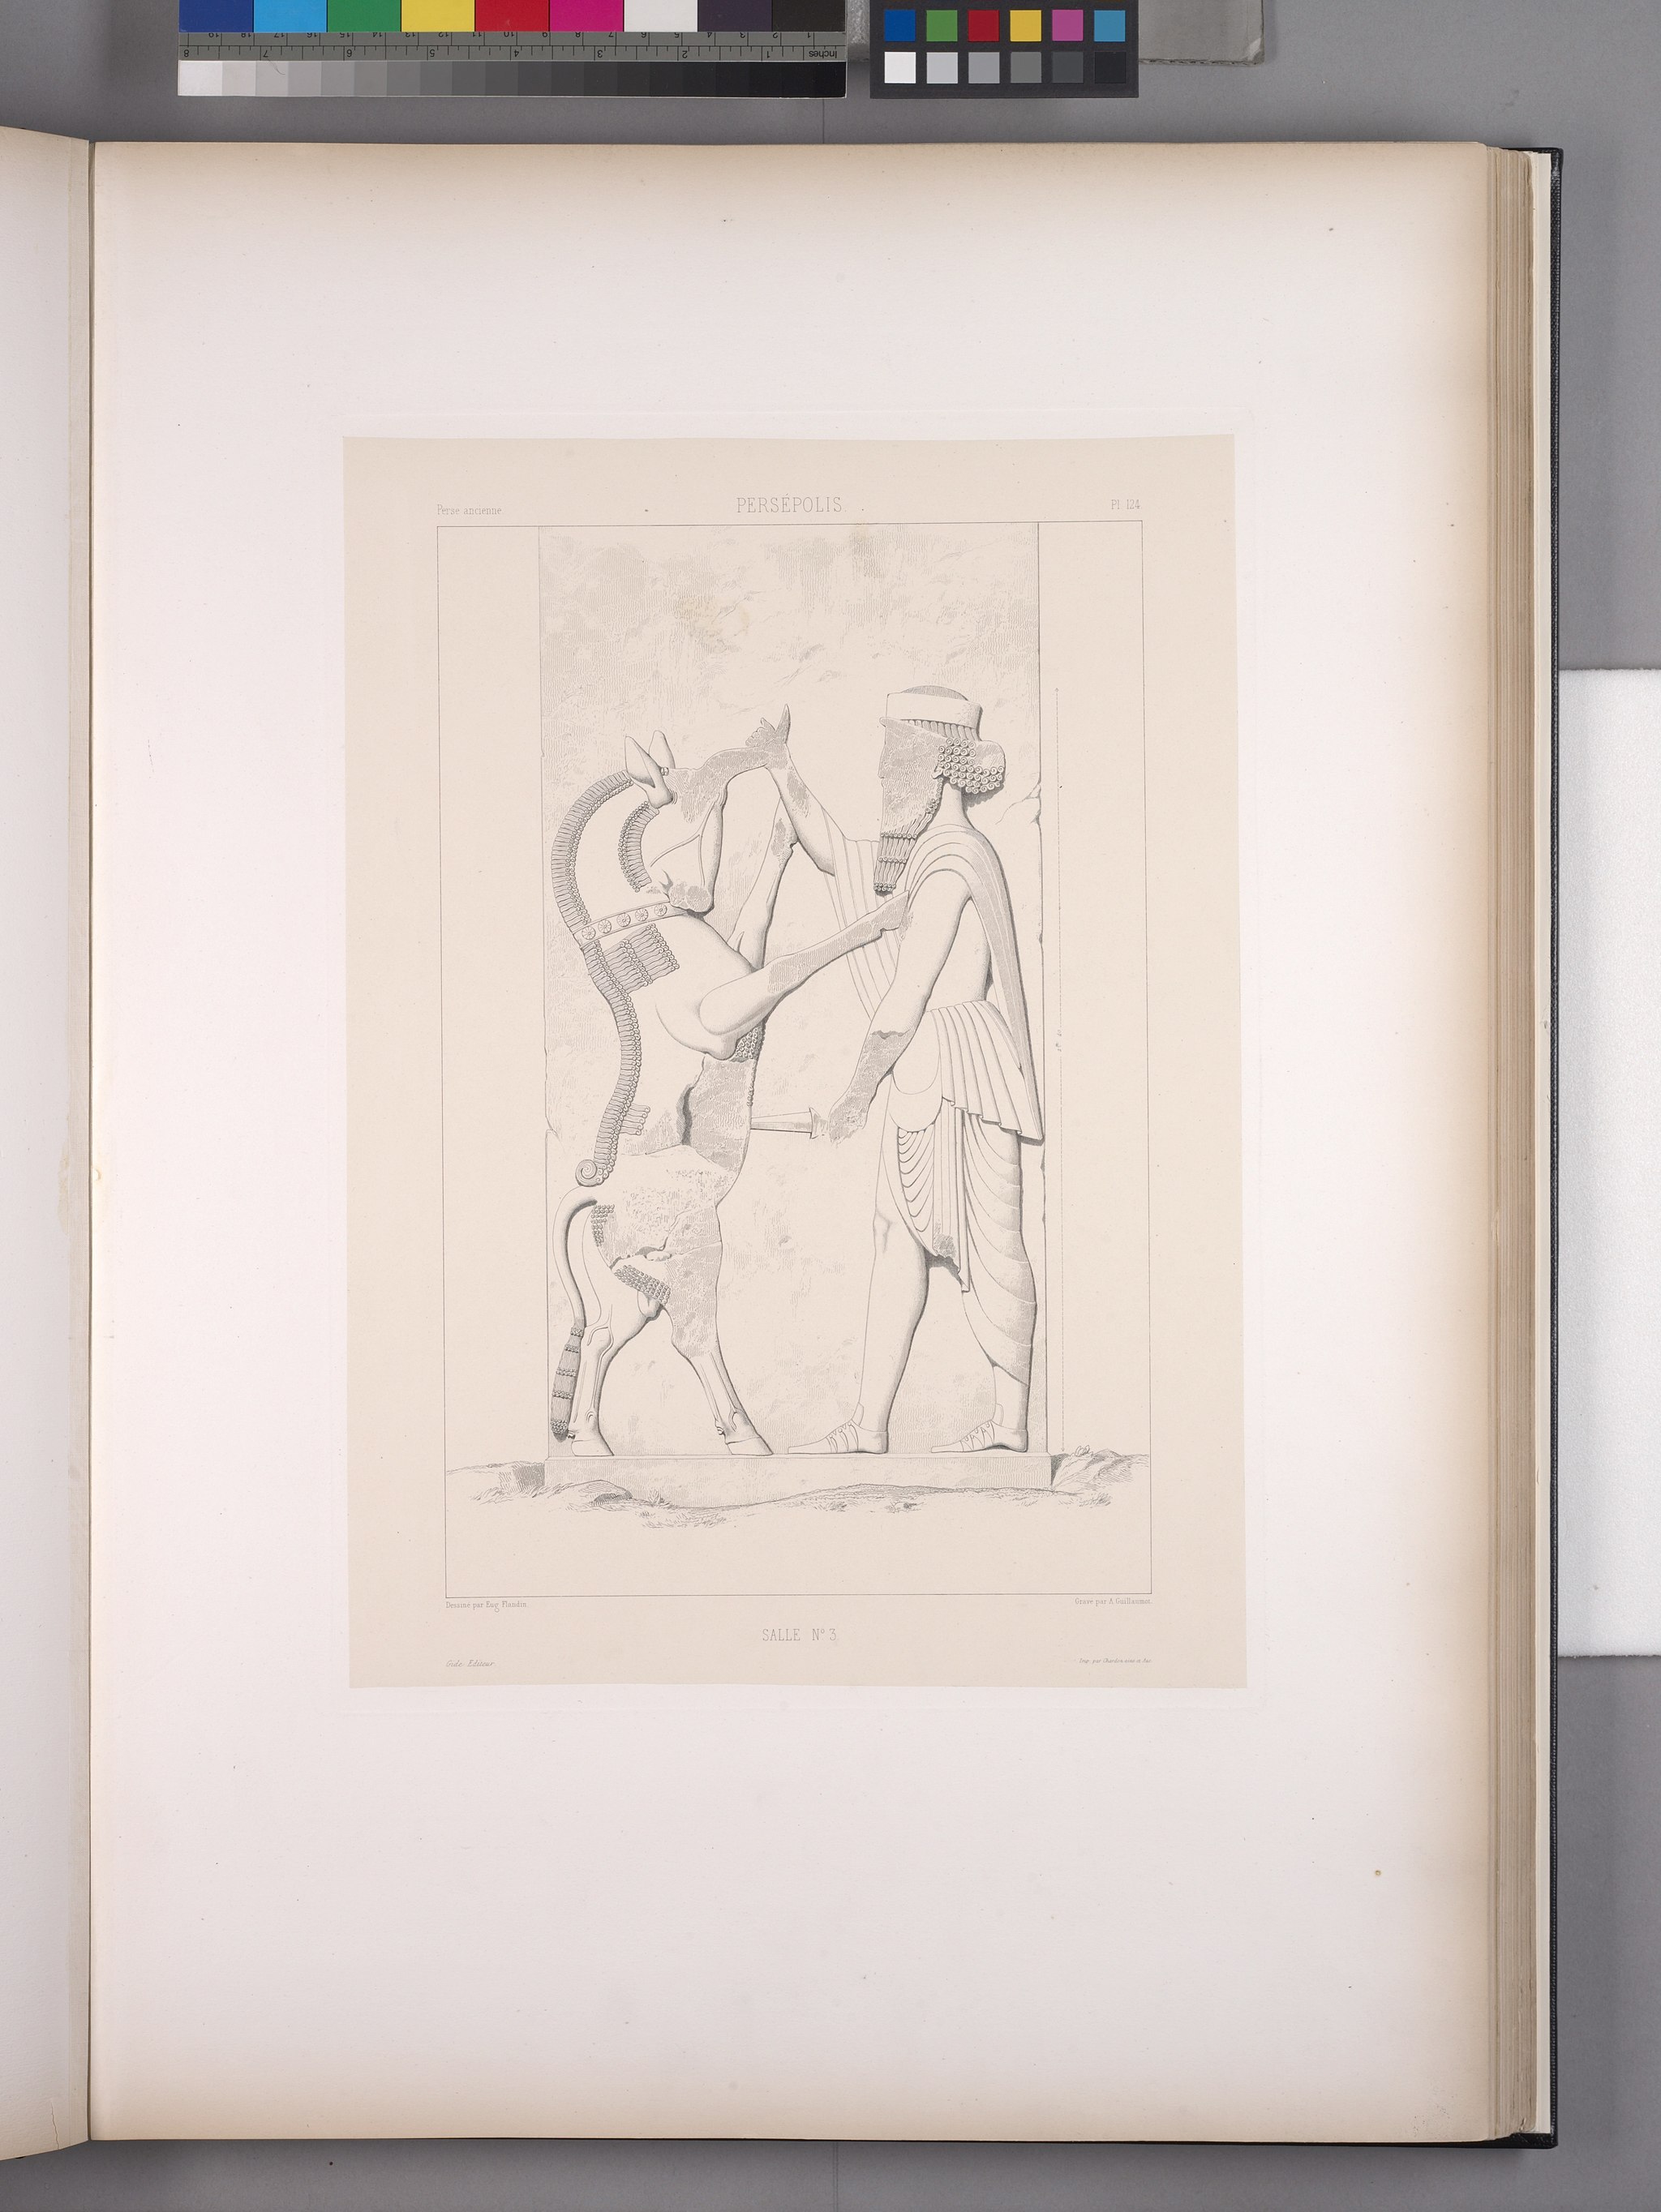
Title: Persépolis. Salle no. 3. (Bas-relief.) (NYPL b12482496-1542837)
Description: Persépolis. Salle no. 3. (Bas-relief.)
Date: 1851
Categories: Images uploaded by Fæ, PD-old-100-expired, PD-scan (PD-old-auto-expired), Images from the New York Public Library, CC-PD-Mark, NYPL General Research Division, Persepolis in the 19th century, Voyage en Perse, PD-old missing SDC copyright status, Illustrations of Persepolis, Illustrations of Tachara